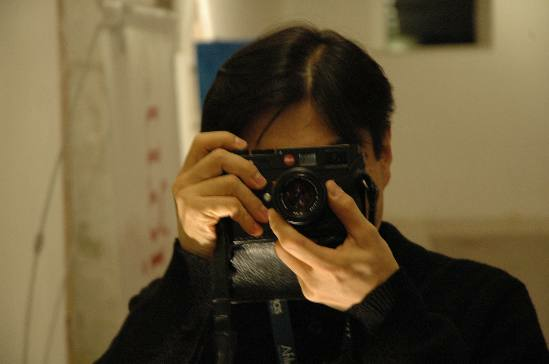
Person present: Yes